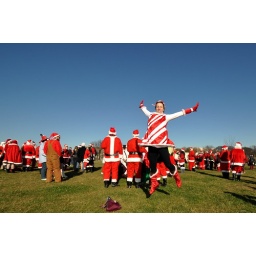
A girl in a peppermint dress, jumping on the grounds of the Washington Monument. Santarchy, Washington, DC.